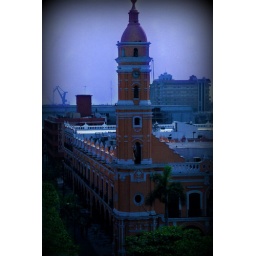
This is a city office building right in the center of the historical district. There is a lot of history in this city.